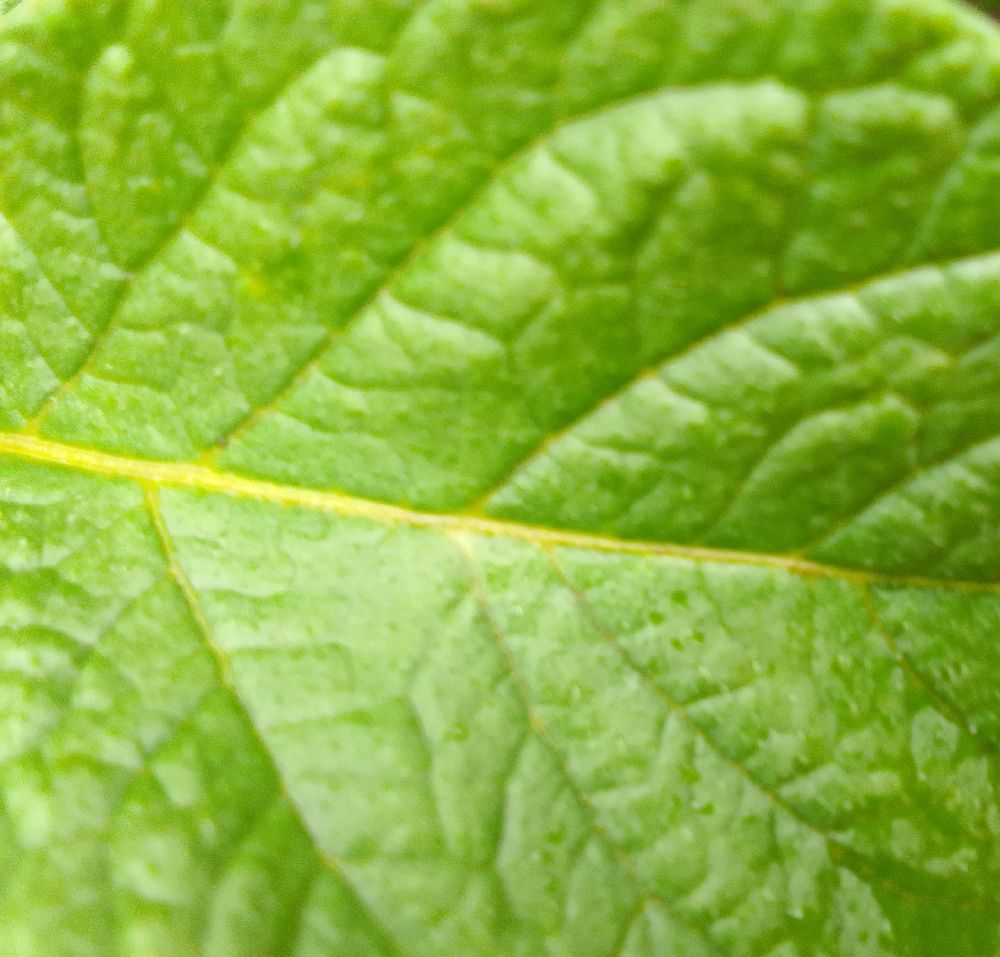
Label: Healthy